M1 motorway

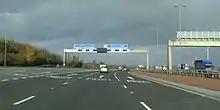
The M1 and M621 interchange on the northbound carriageways at Leeds

The altered route, to mostly avoid Charnwood Forest, was published on Wednesday 17 September 1958. The controversial £12m motorway section opened on Friday 22 January 1965 at the Leicester Forest East services, with the Bishop of Leicester in attendance.